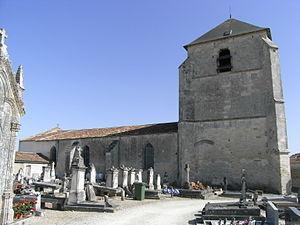
Église Sainte-Madeleine de La Jarrie, commune de Charente-Maritime en France (vue nord). Esperanto: ""La Jarrie - Charente-Maritime"" (Francujo)"
La Jarrie est une commune du sud-ouest de la France située dans le département de la Charente-Maritime. Ses habitants sont appelés les Jarriens et les Jarriennes.